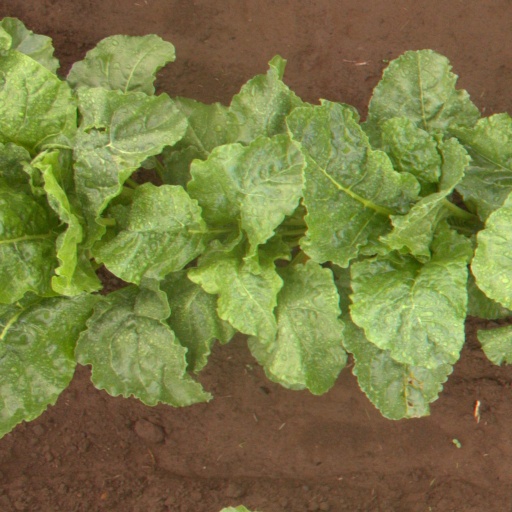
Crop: sugar beet